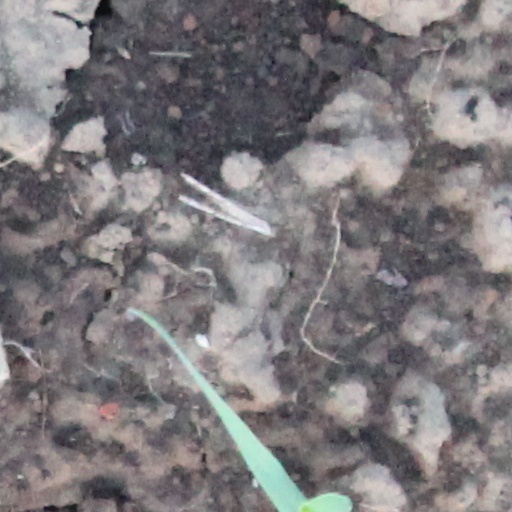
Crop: wheat